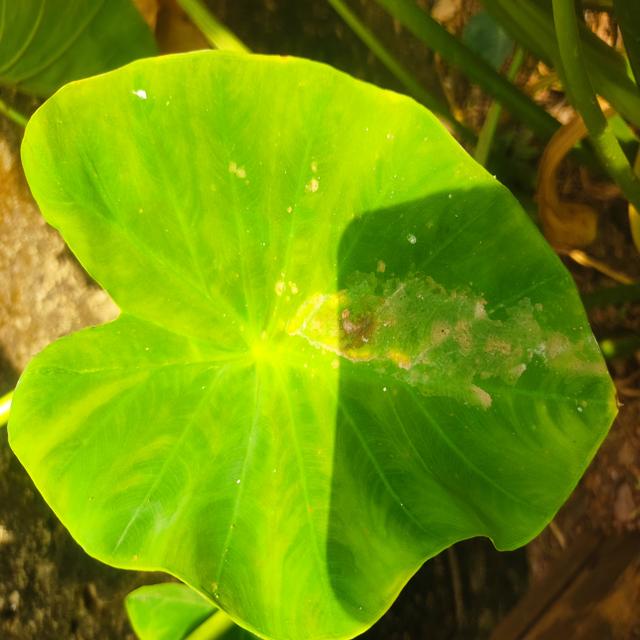
Label: Early_Blight